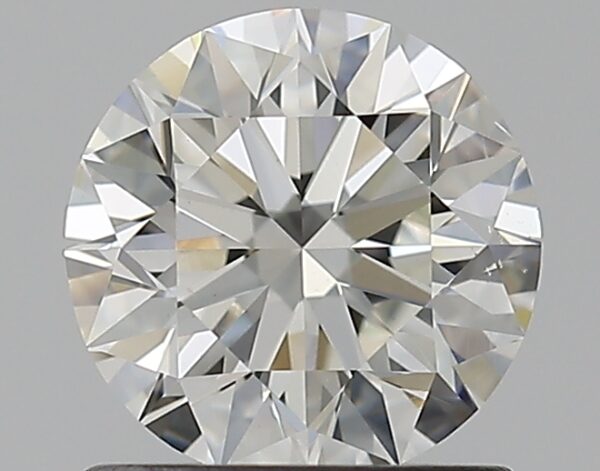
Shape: round
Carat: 0.9
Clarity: VS2
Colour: I
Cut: EX
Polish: EX
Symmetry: EX
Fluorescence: F
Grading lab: GIA
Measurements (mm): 6.12 x 6.16 x 3.85